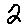
Label: 2